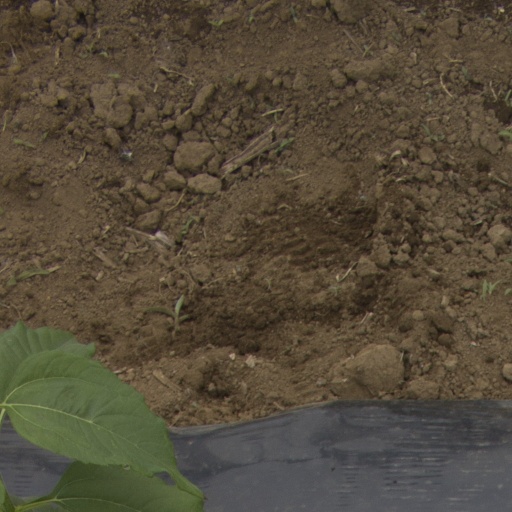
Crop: Jerusalem artichoke